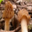
Label: mushroom